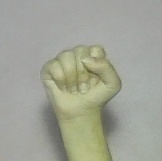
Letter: saad